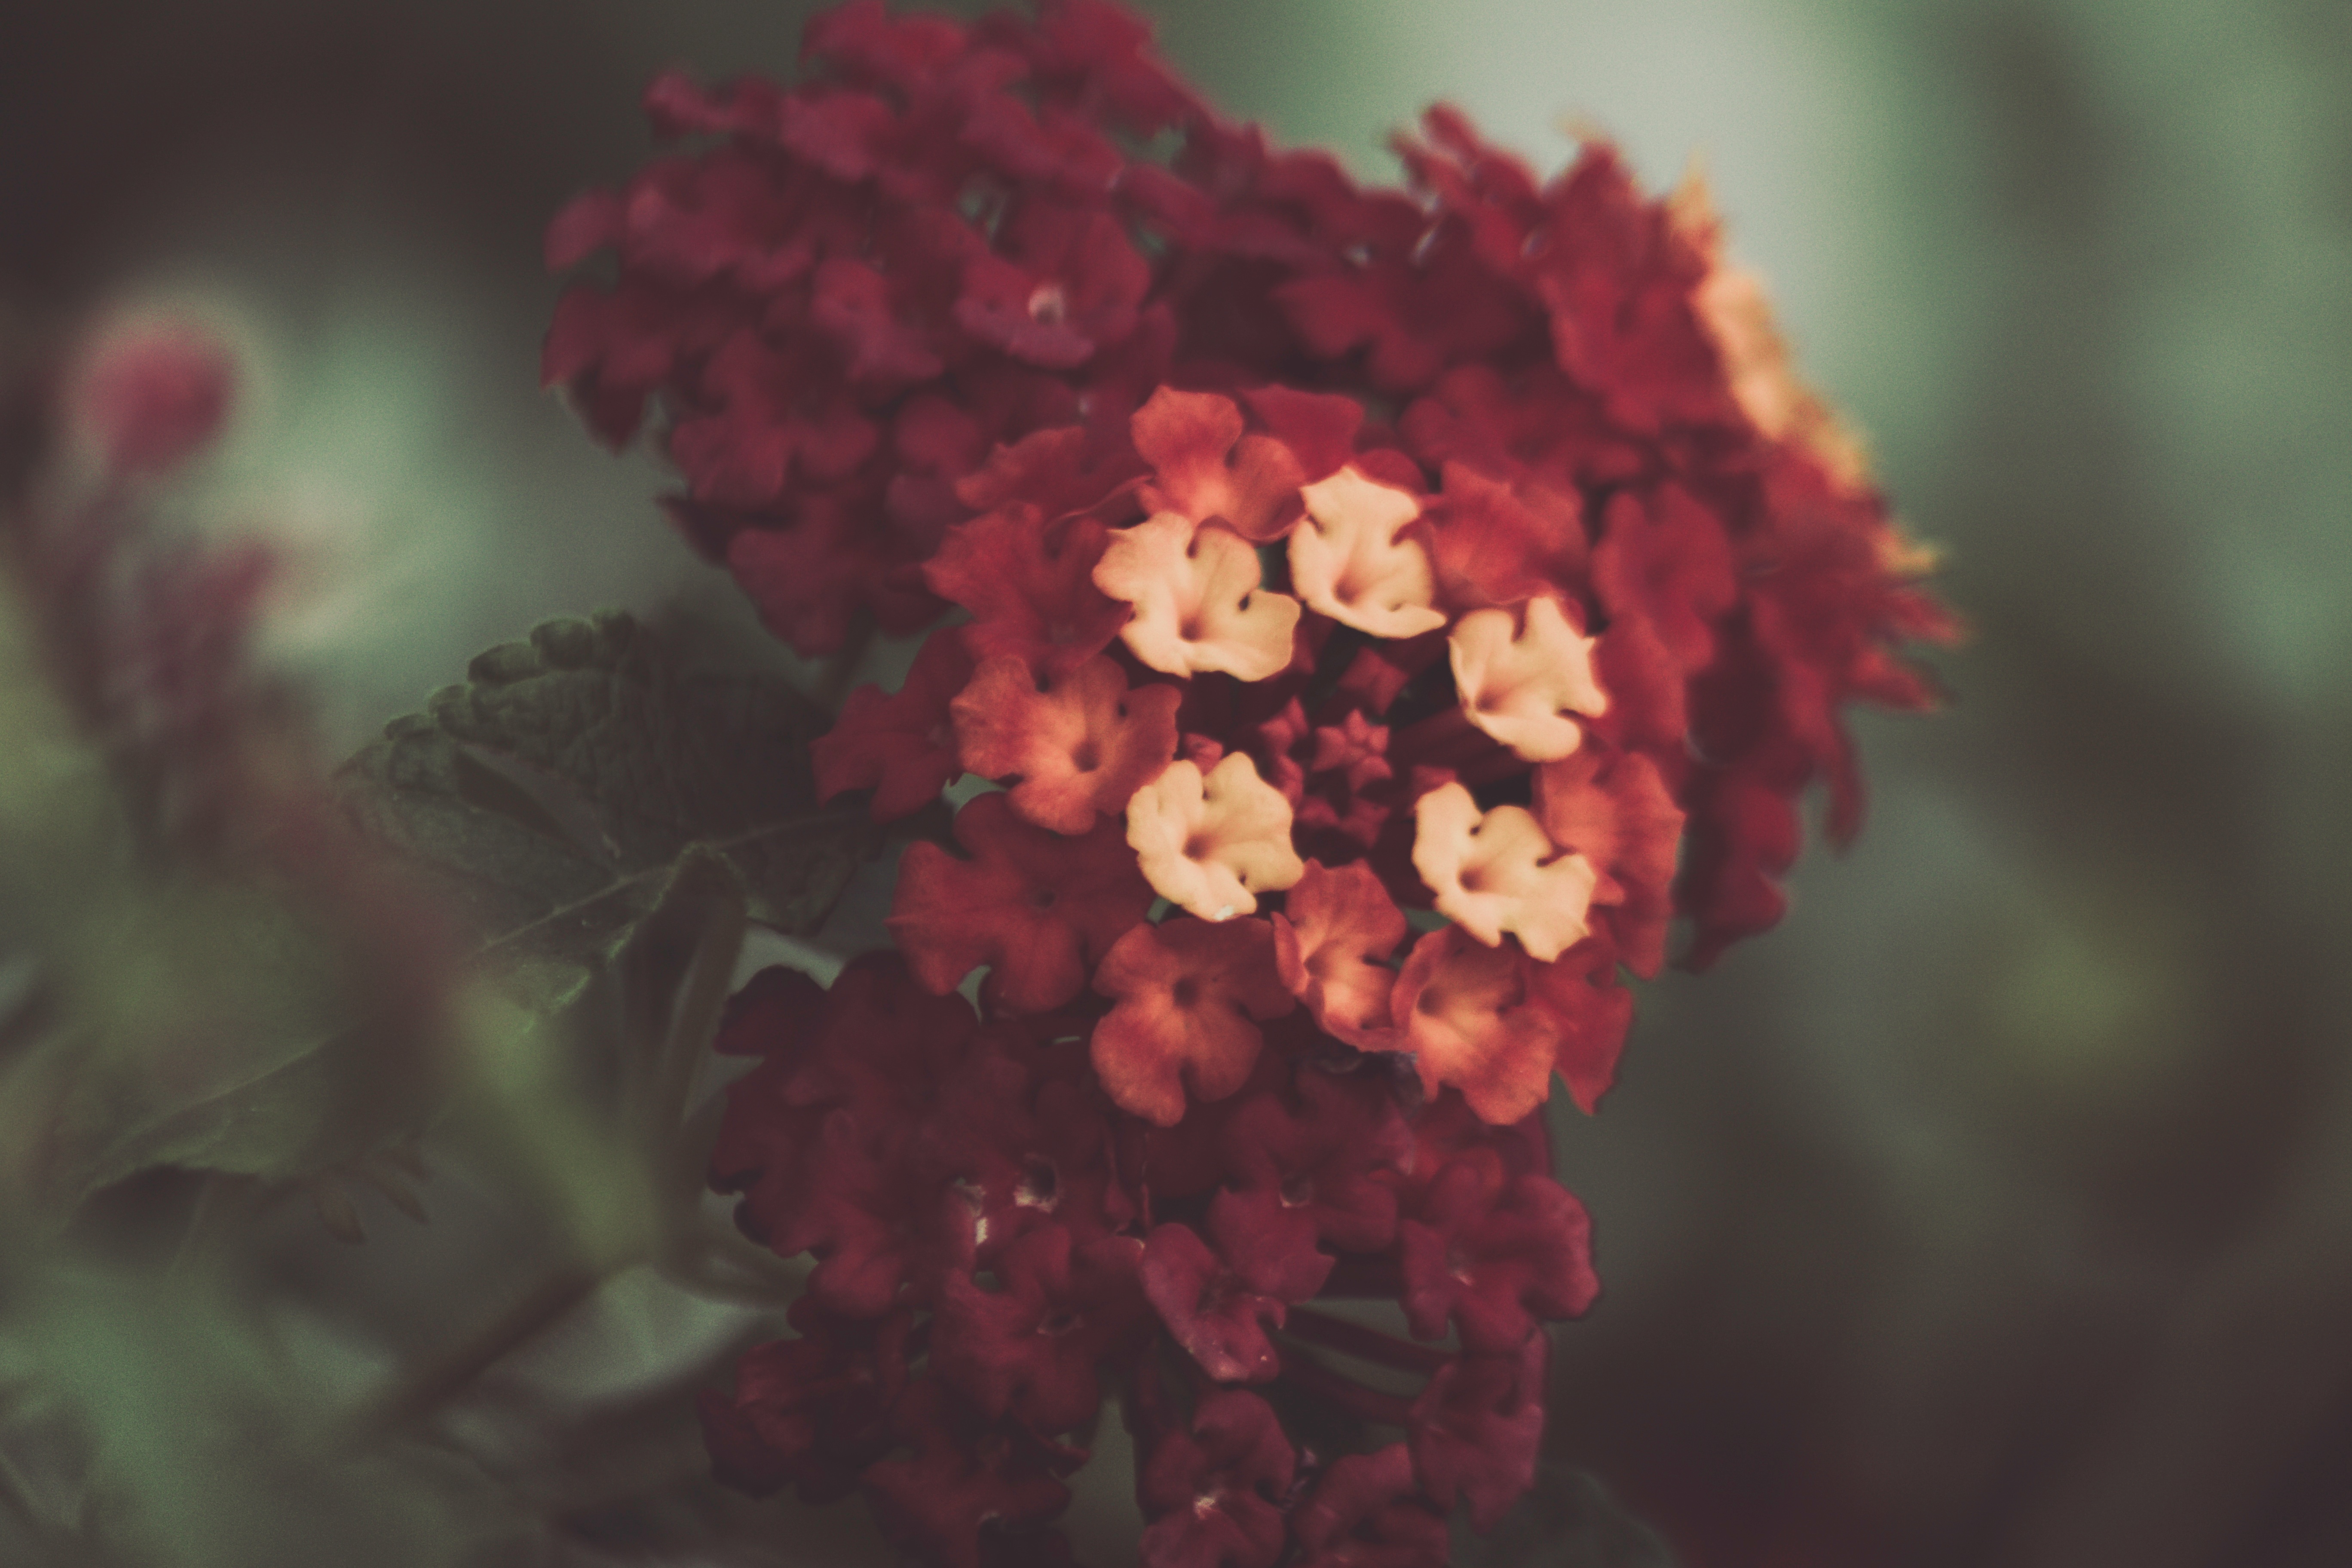
nature, branch, blossom, plant, leaf, flower, petal, red, autumn, botany, flora, close up, shrub, macro photography, flowering plant, land plant